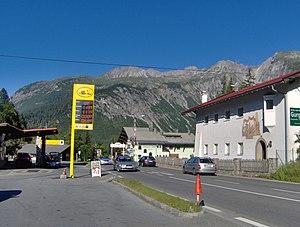
Le col de Fern est un col de montagne d'une altitude de 1 216 m, situé dans le land du Tyrol en Autriche.